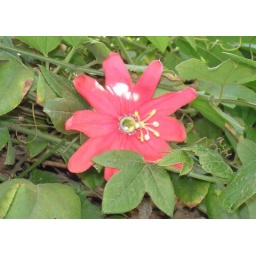
A red passion flower (passiflora). Most passion flowers around these parts are white.